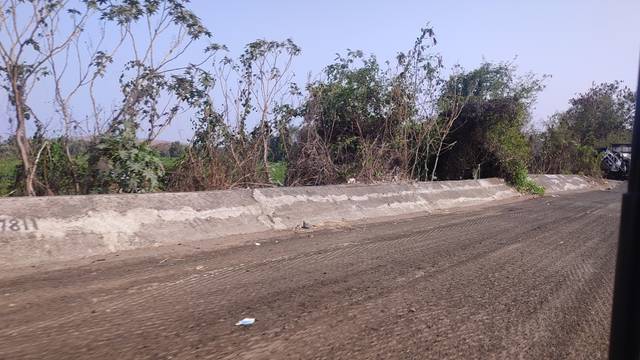
Region: India
Coordinates: 19.136, 72.945